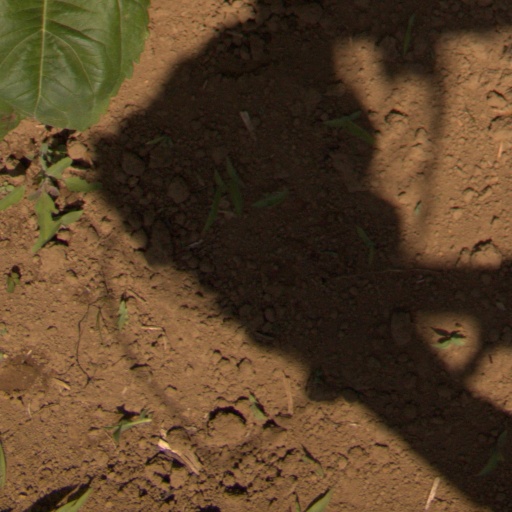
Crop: Jerusalem artichoke